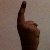
The image shows a hand gesture representing the number 1 in Indian Sign Language.